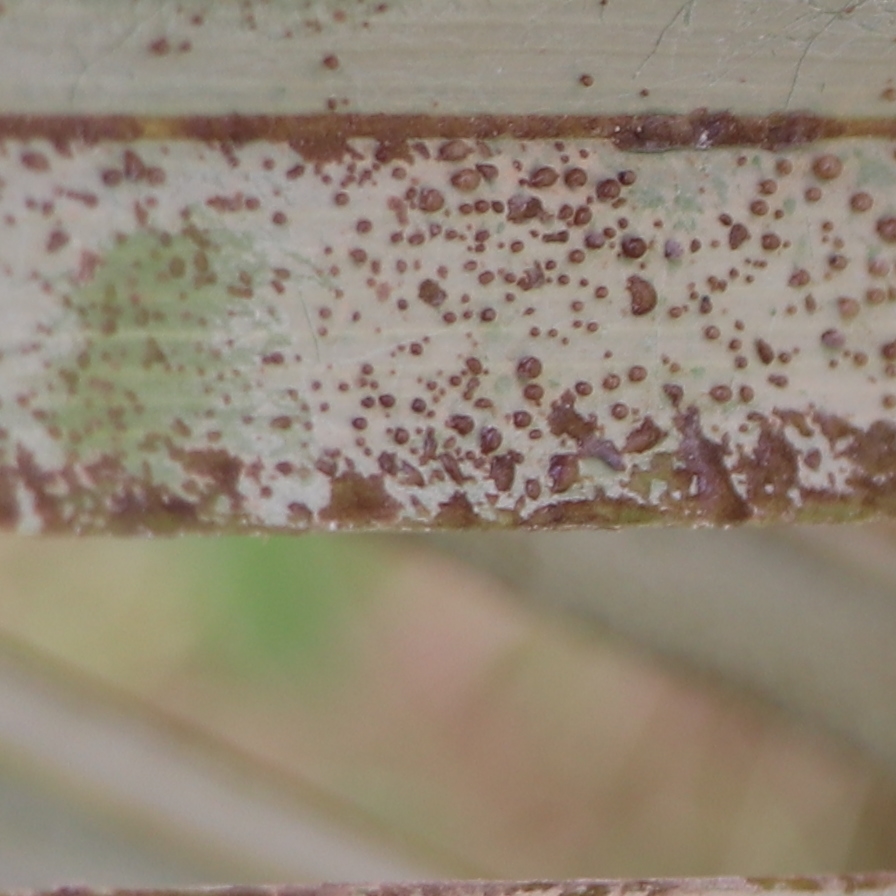
Label: Honey